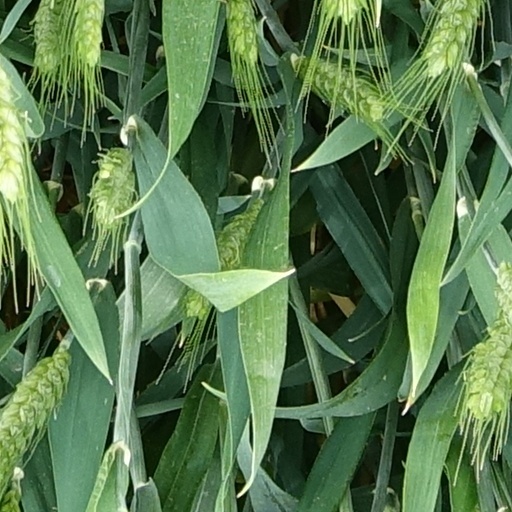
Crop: wheat